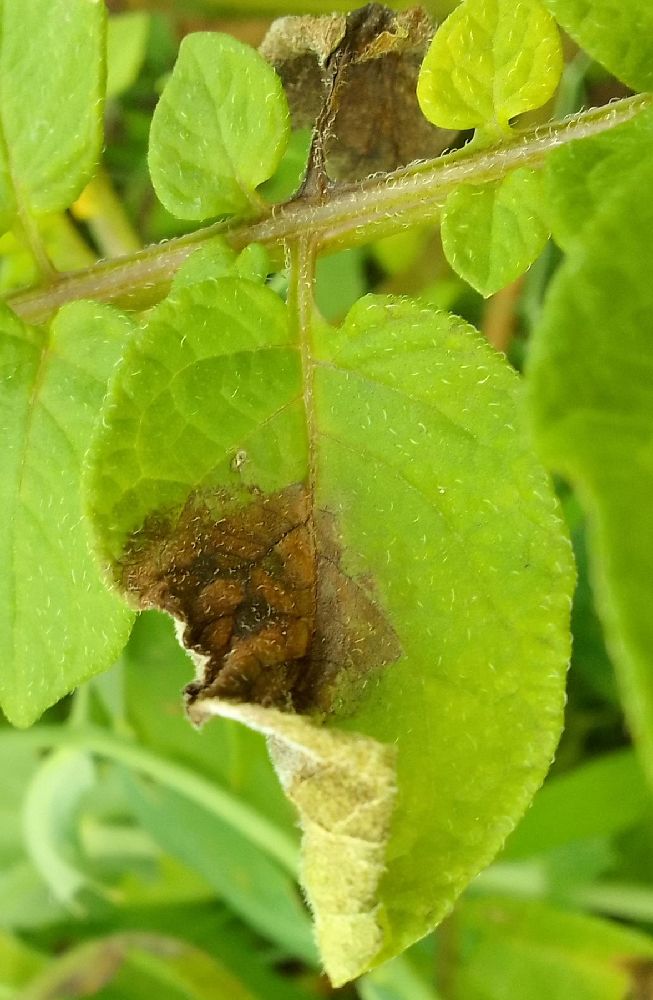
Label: Late blight